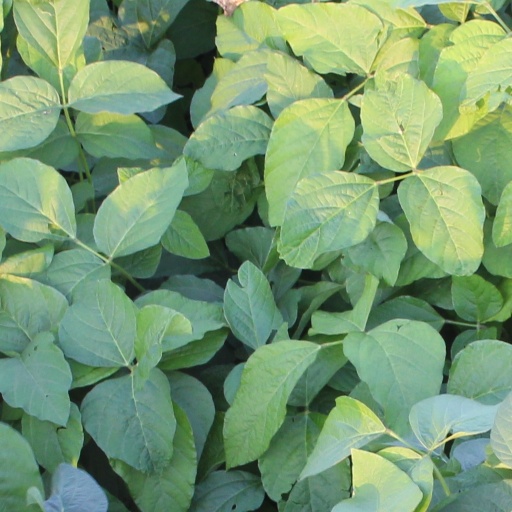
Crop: soybean